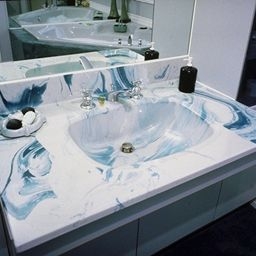
Room type: kitchen